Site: brandenburg
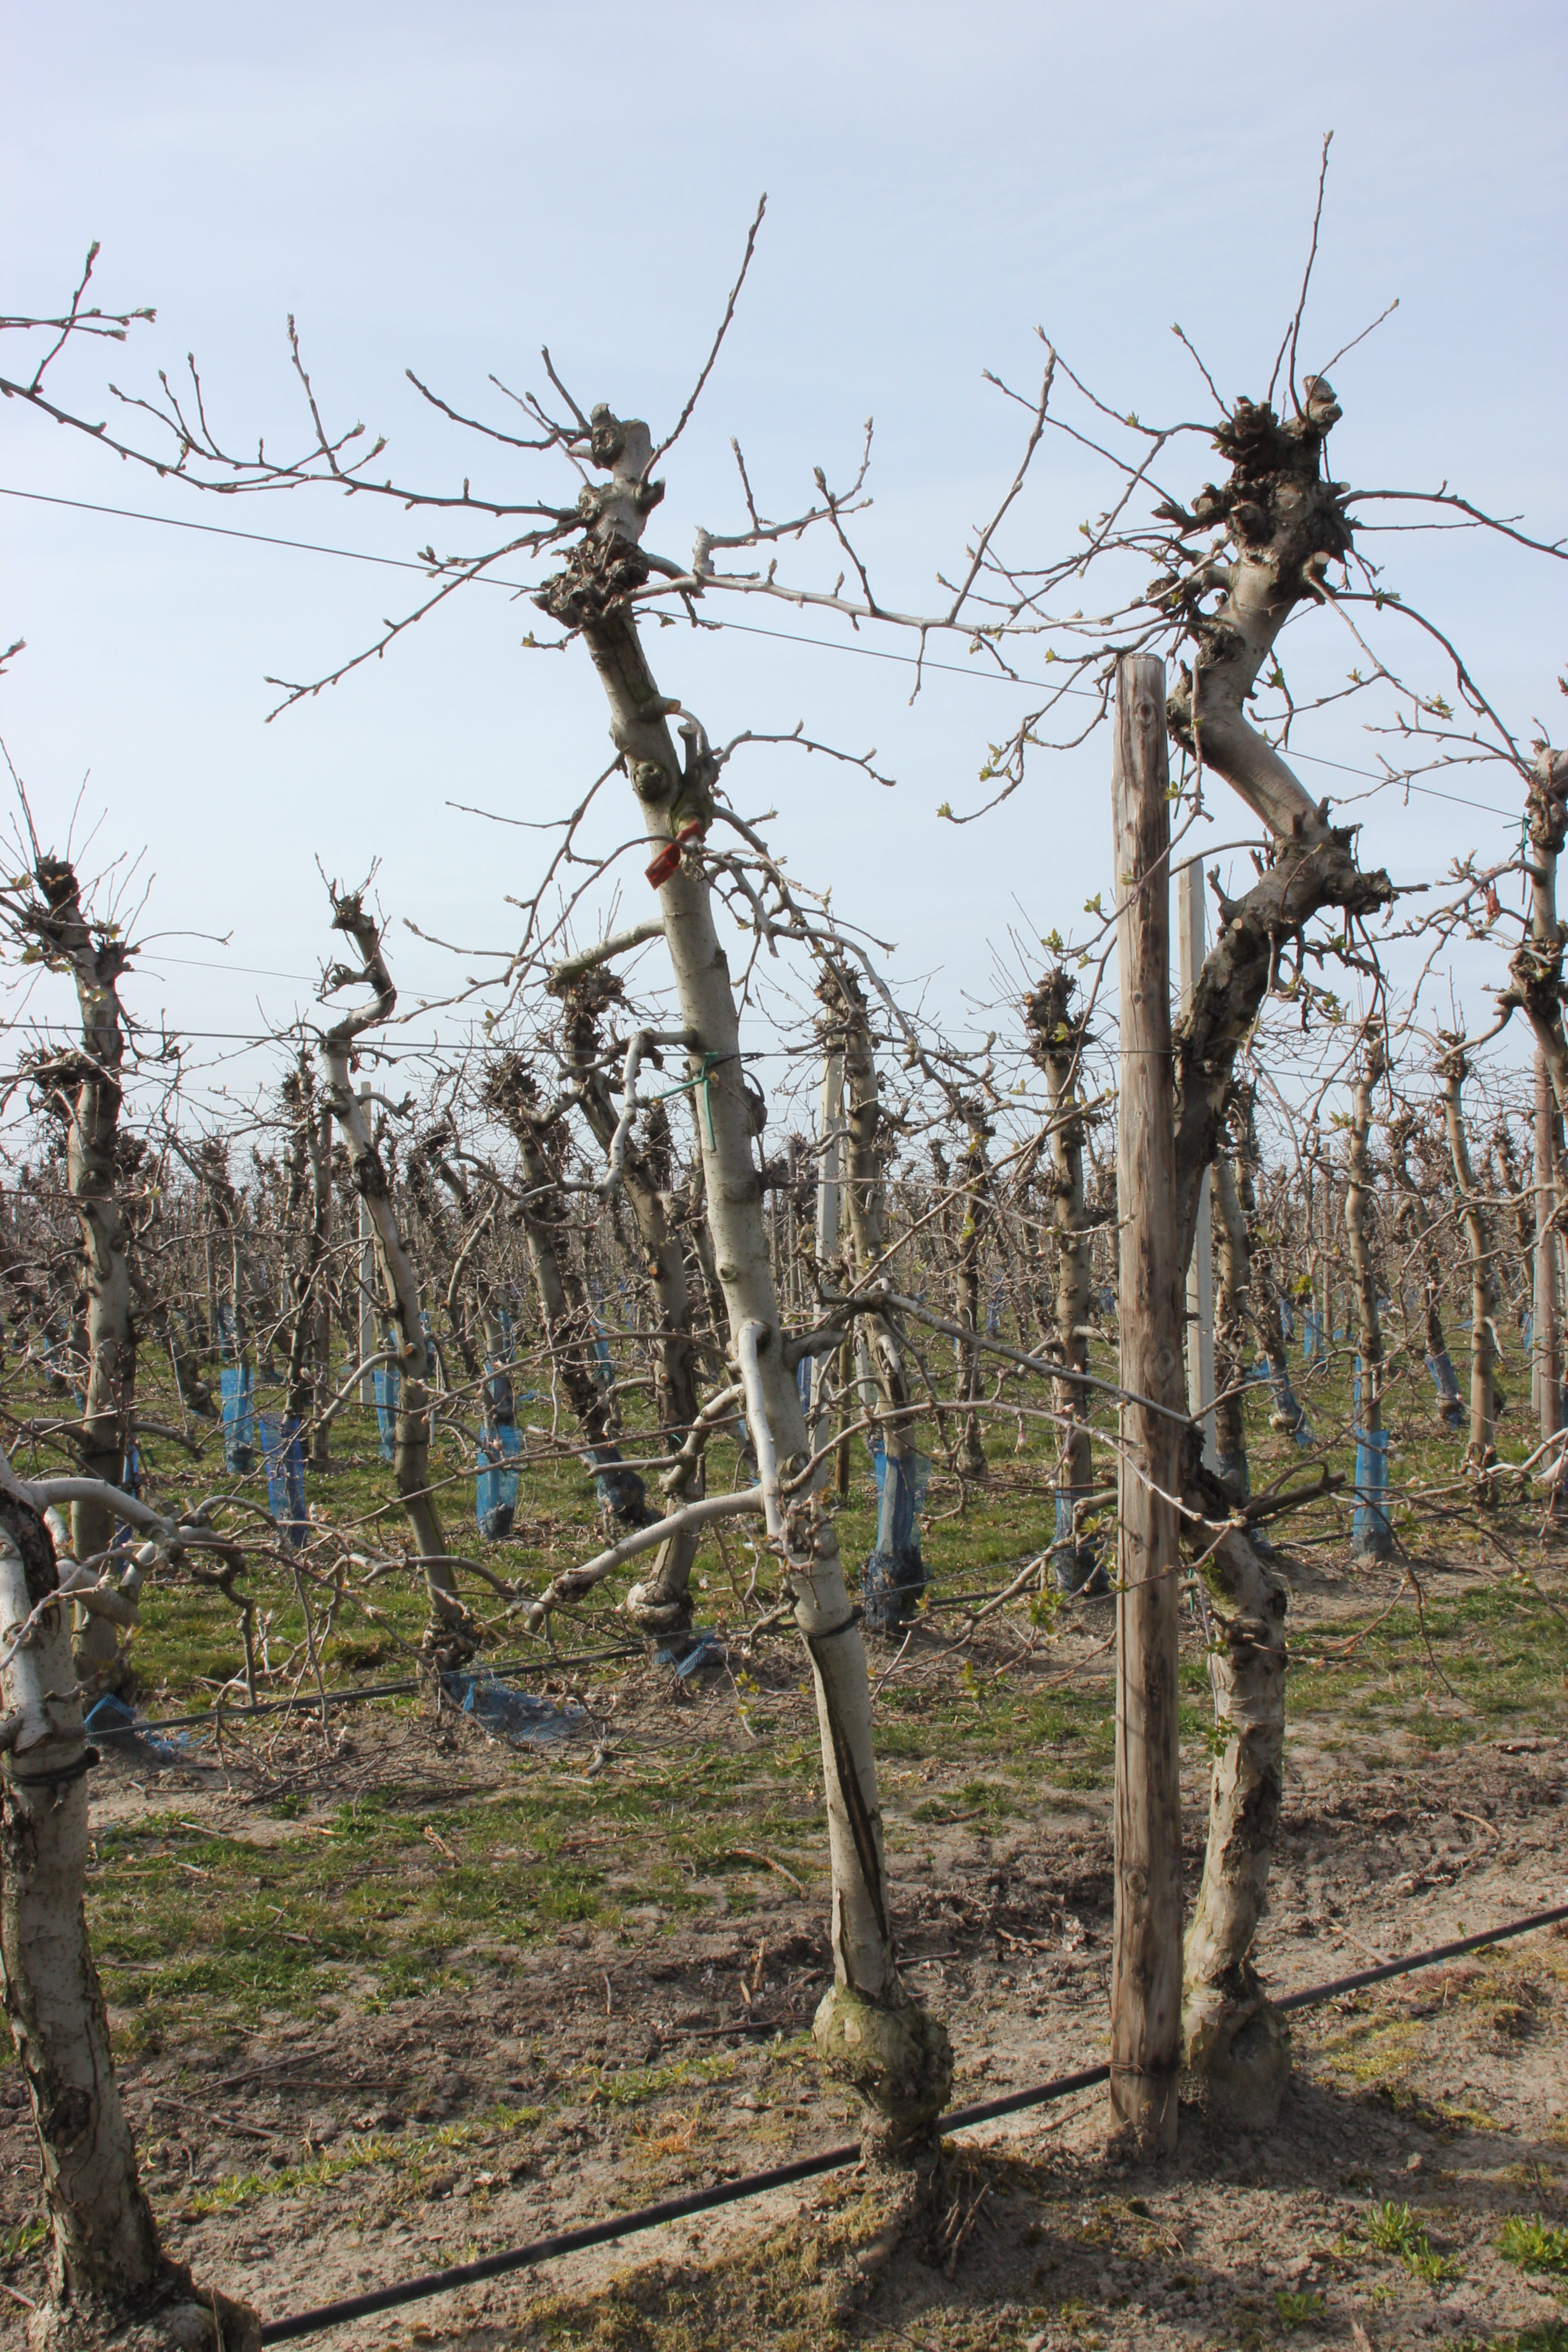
Growth stage (BBCH 54): Inflorescence emergence